National Etruscan Museum

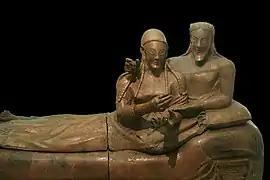
"Sarcophagus of the Spouses", late 6th century BC.

The museum's most famous single treasure is the terracotta funerary monument, the almost life-size "Bride and Groom" (the so-called "Sarcofago degli Sposi", or "Sarcophagus of the Spouses"), reclining as if they were at a dinner party.